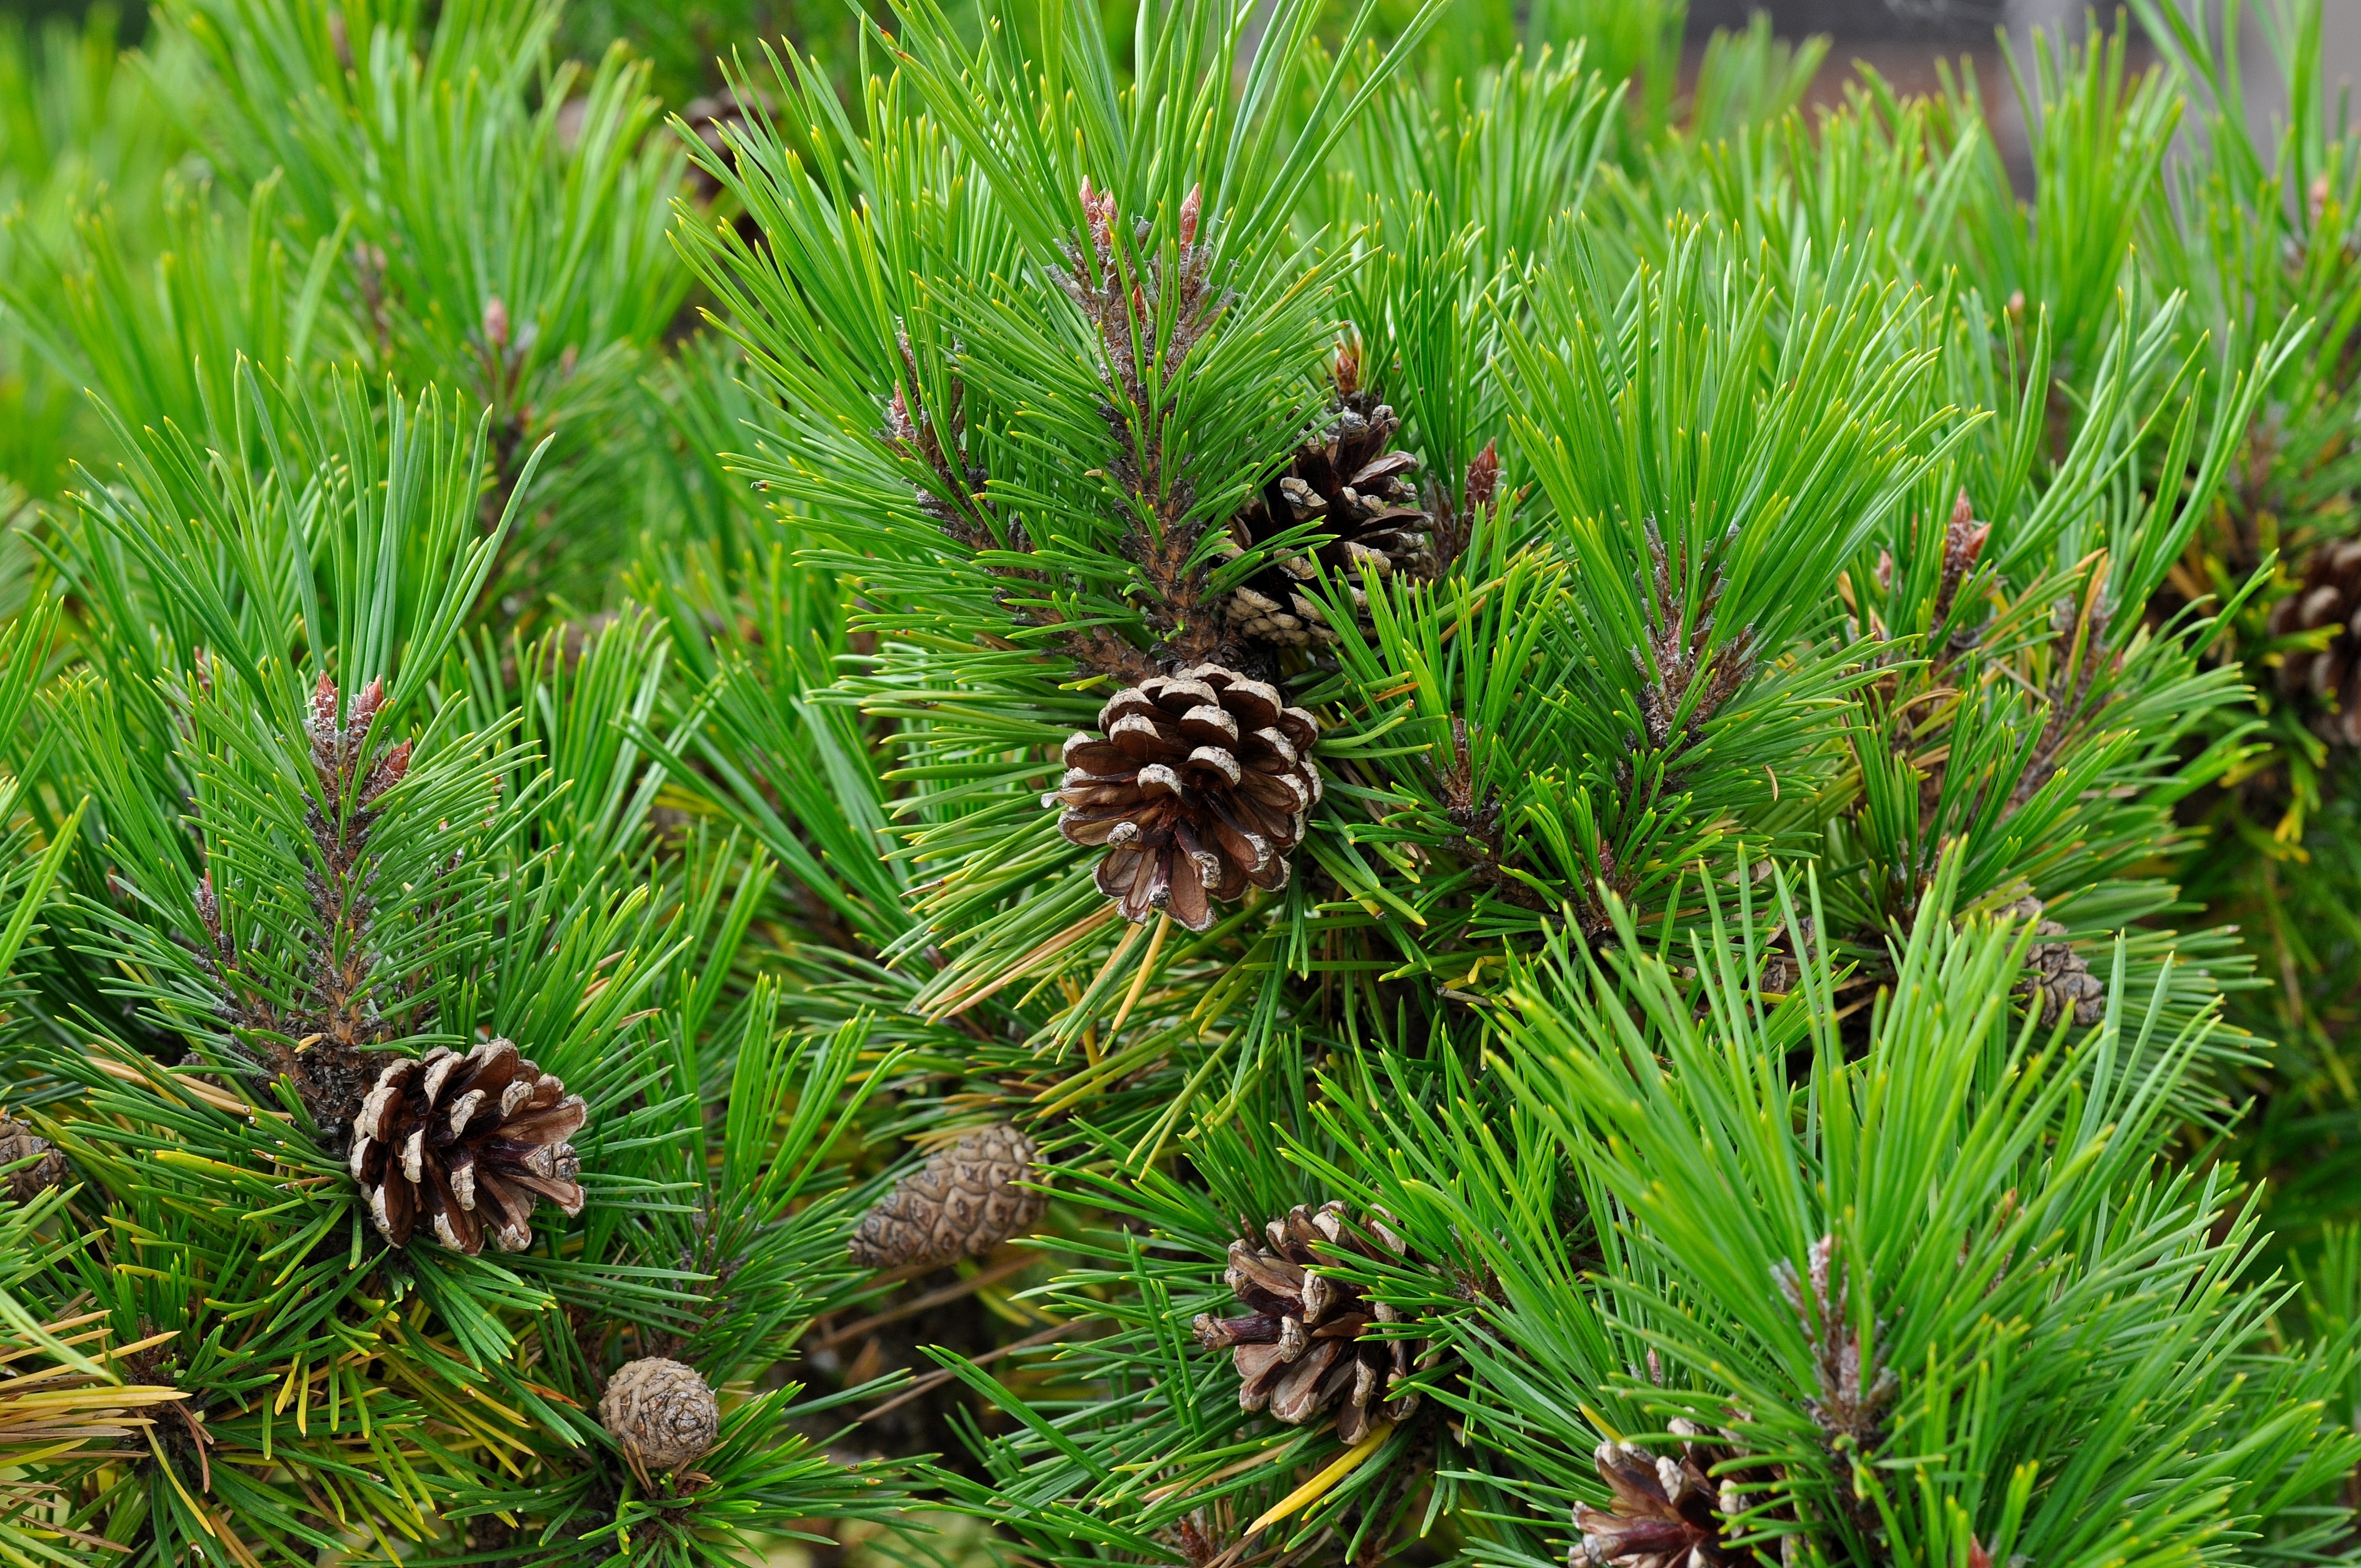
tree, branch, plant, flower, pine, green, botany, fir, flora, conifer, tap, spruce, larch, ecosystem, pine cones, flowering plant, pine family, grass family, woody plant, temperate coniferous forest, land plant, arecales, conifer cone